Belgian government in exile

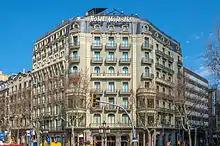
The Hotel Majestic in Barcelona. Pierlot and Spaak escaped from the Spanish police in the hotel to come to Britain in the autumn of 1940. This is commemorated by a plaque on the building.

The Belgian government in France had been intending to follow the French government of Paul Reynaud to France's overseas empire to continue the fight. Meanwhile, Germany appointed General Alexander von Falkenhausen, an aristocrat and career soldier, as military governor of Belgium. The government was briefly established in Limoges where, under pressure from the French government, they denounced Leopold's surrender. However, when Reynaud was replaced by the pro-German Philippe Pétain, this plan was abandoned. Despite hostility from the new Vichy regime, the Pierlot government remained in France. On 16 September 1940, Vichy demanded the disbandment of the Belgian government, still at that time in Bordeaux: